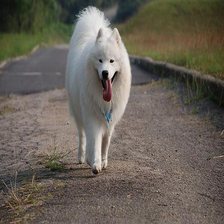
Species: dog
Breed: samoyed